Postage stamps and postal history of Malta

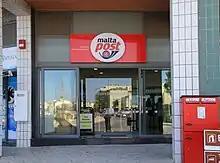
Buġibba Post Office in 2014

In 1842, the Packet Office moved to the Banca Giuratale, and in March 1849 the Island Post Office also moved to this building, which came to be known as the General Post Office. On 1 April 1849, a Postmaster became responsible for both offices, and their operations were combined although they officially remained separate until 1884. On 10 June 1853, an experimental free daily postal service for letters and newspapers was introduced between Valletta, the Three Cities, Gozo and some of the larger towns. Prepayment of postage became compulsory on 1 March 1858, shortly after British postage stamps had been introduced in Malta.